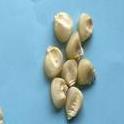
Maize quality: Good